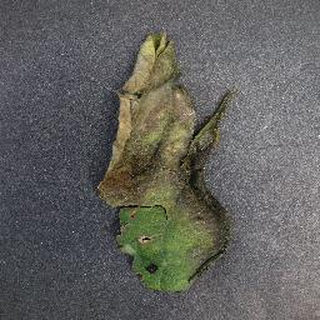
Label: tomato_late_blight